Gaspé Bay

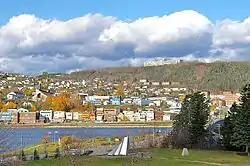
Gaspé Bay

Gaspé Bay is a bay of the Gulf of St. Lawrence, located on the northeast coast of the Gaspé Peninsula, Gaspésie-Îles-de-la-Madeleine region, Quebec, Canada.